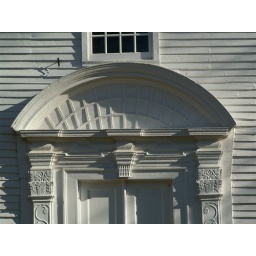
door crown to my fav house in hatfield